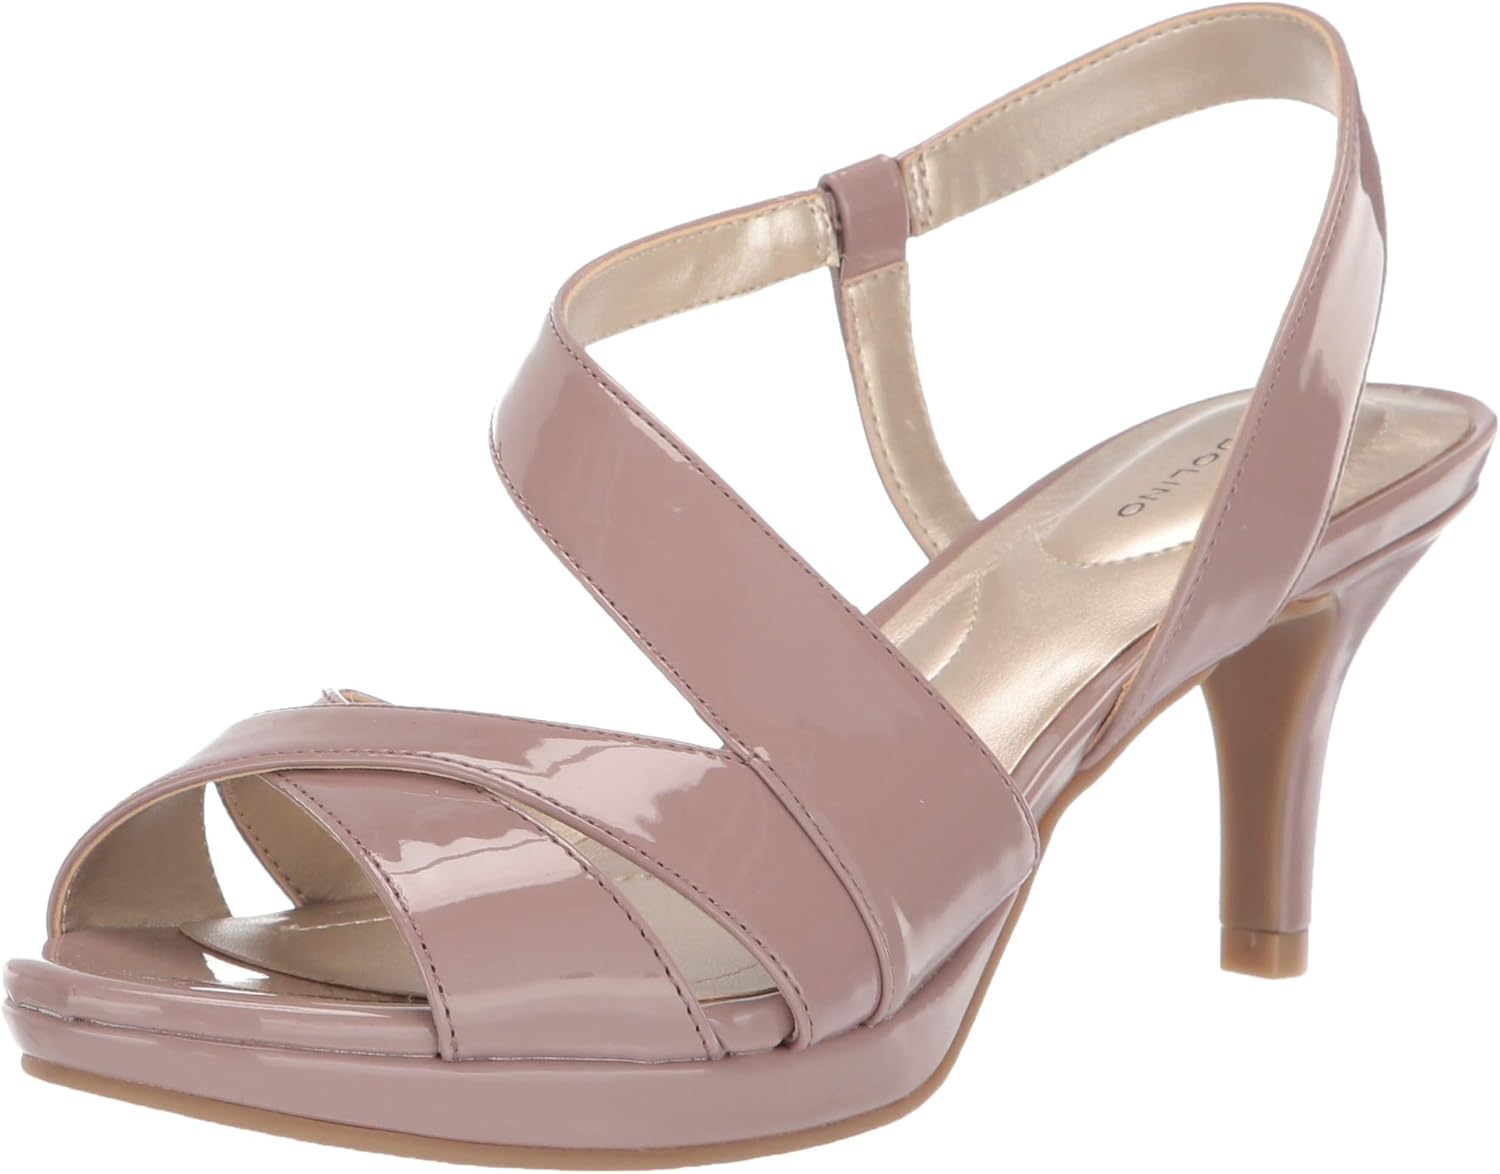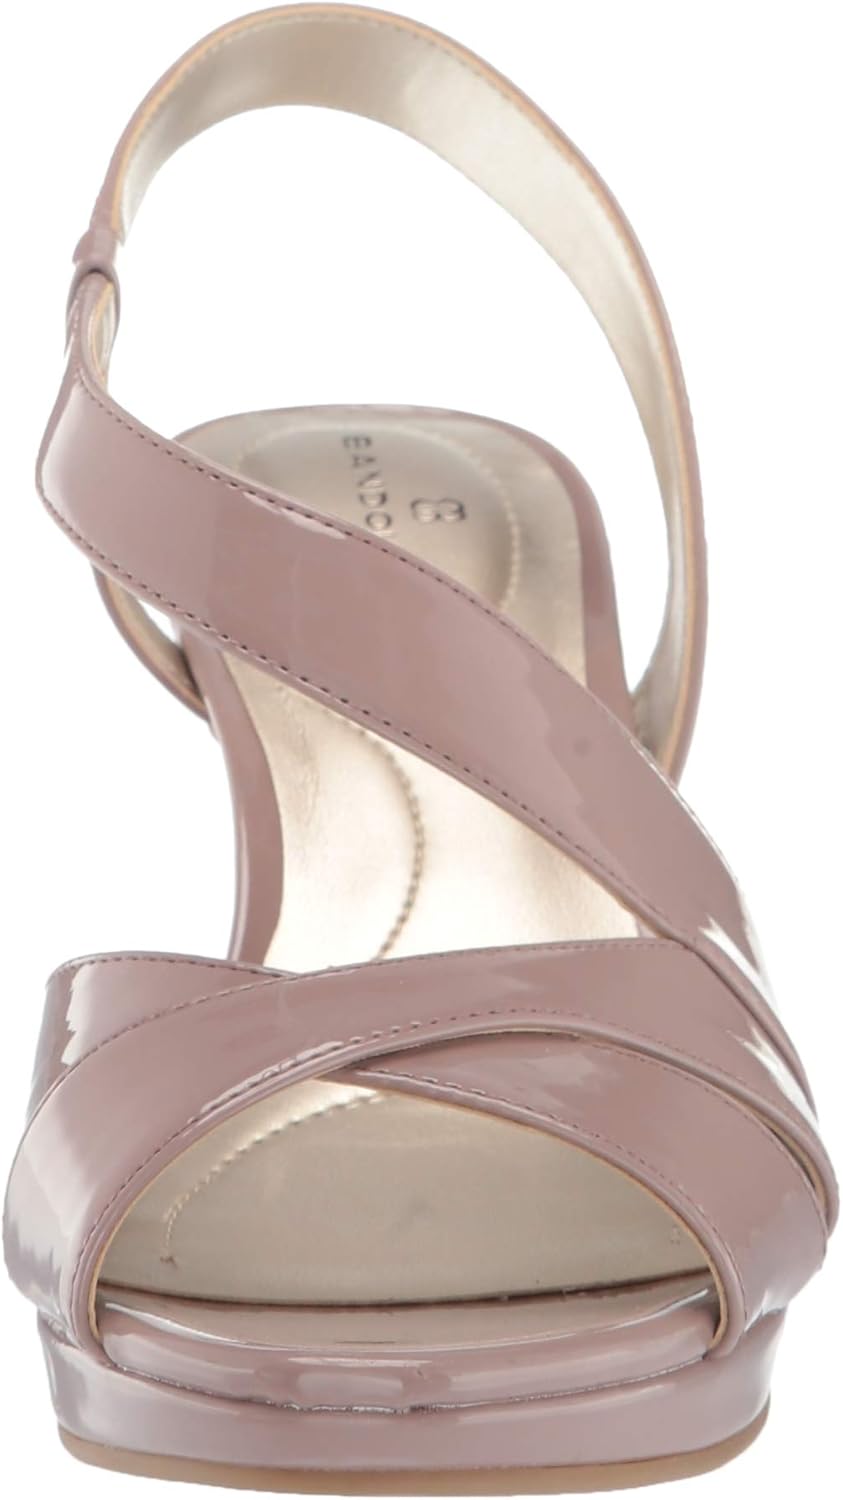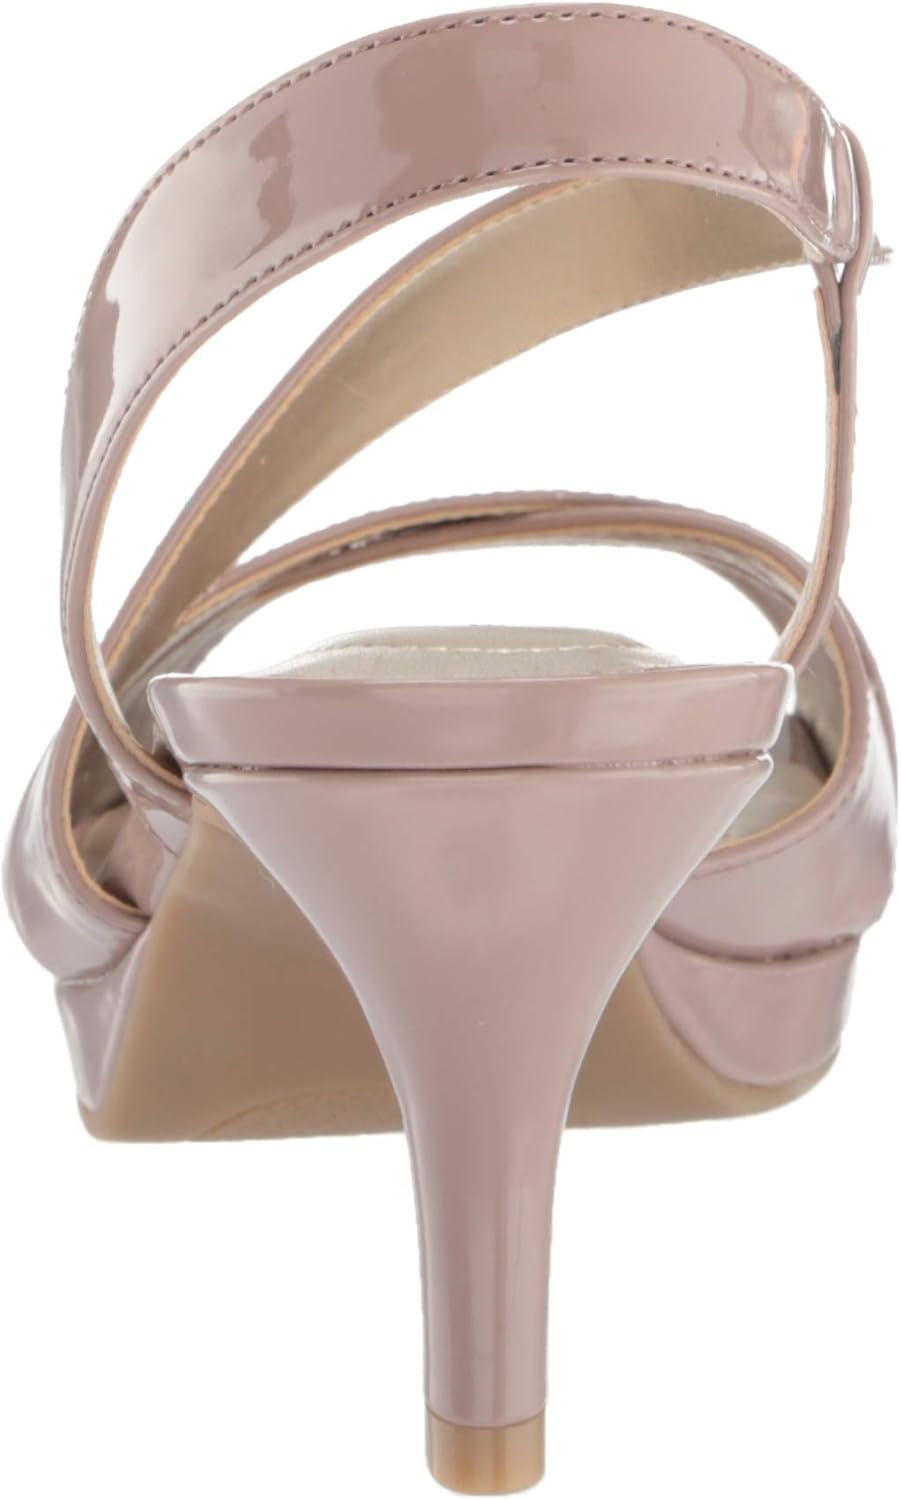
Bandolino Women's Kenosha Heeled Sandal
Category: AMAZON FASHION
Heeled strappy open toe platform sandal.
Features: Imported | Man Made sole | Heel measures approximately 2.75 inches" | Platform measures approximately 0.75 inches | Open toe heeled strappy sandal. 2 3/4 inch covered heel, 1/2 inch platform, lightly padded footbed | Heeled strappy open toe platform sandal